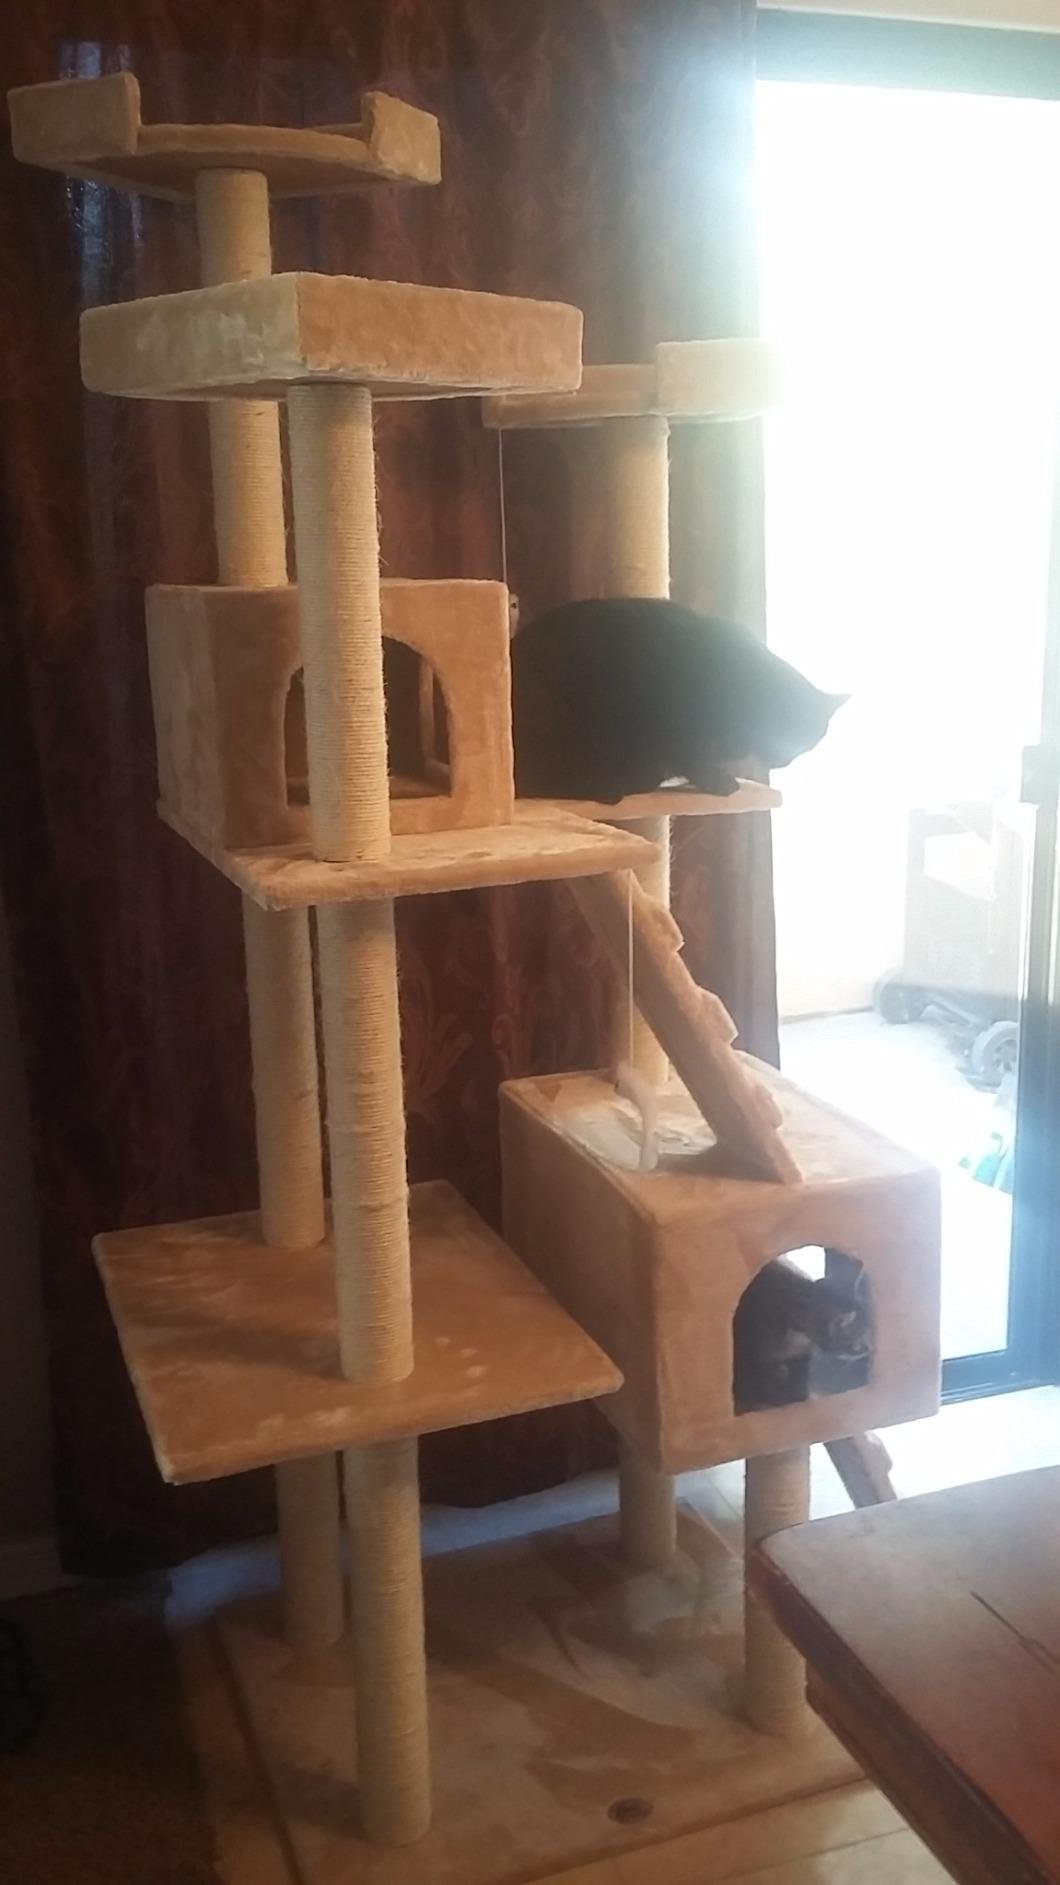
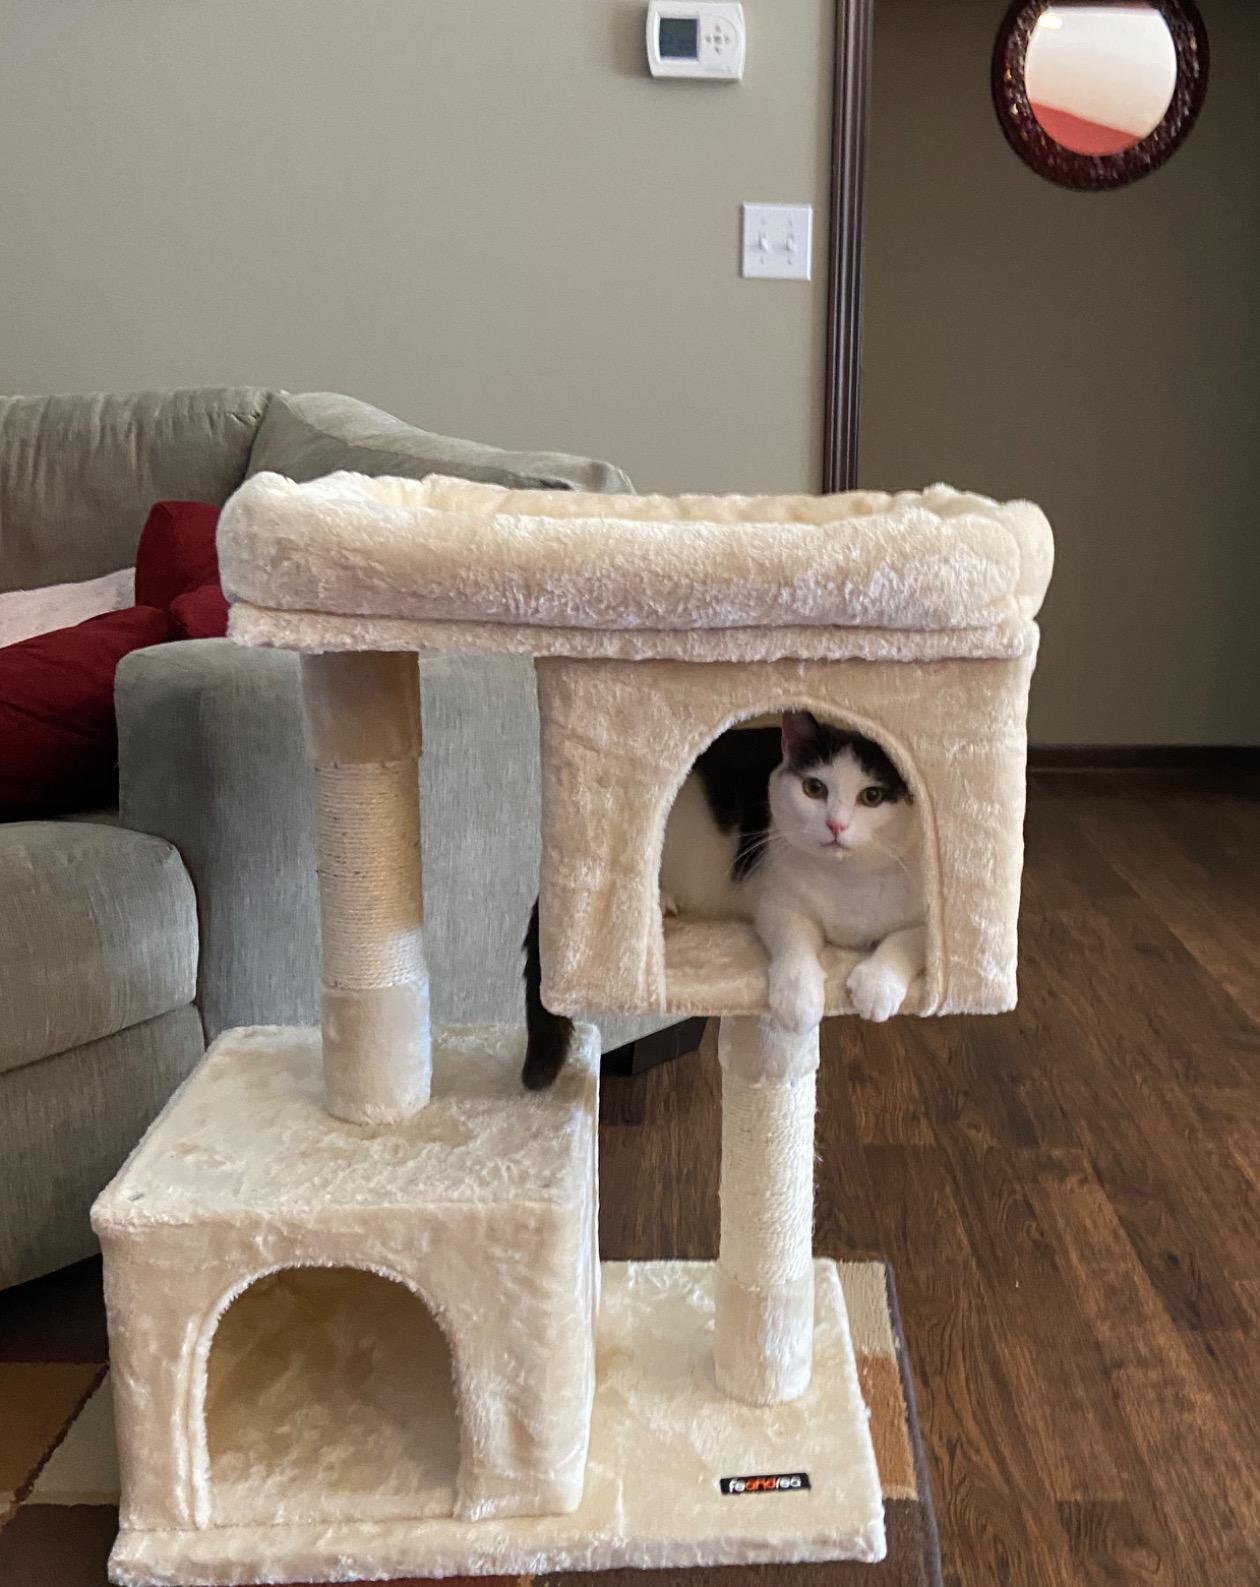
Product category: items_cat tree
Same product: no